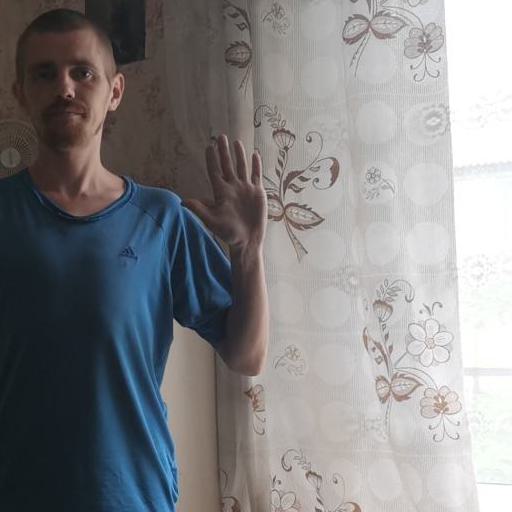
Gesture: palm